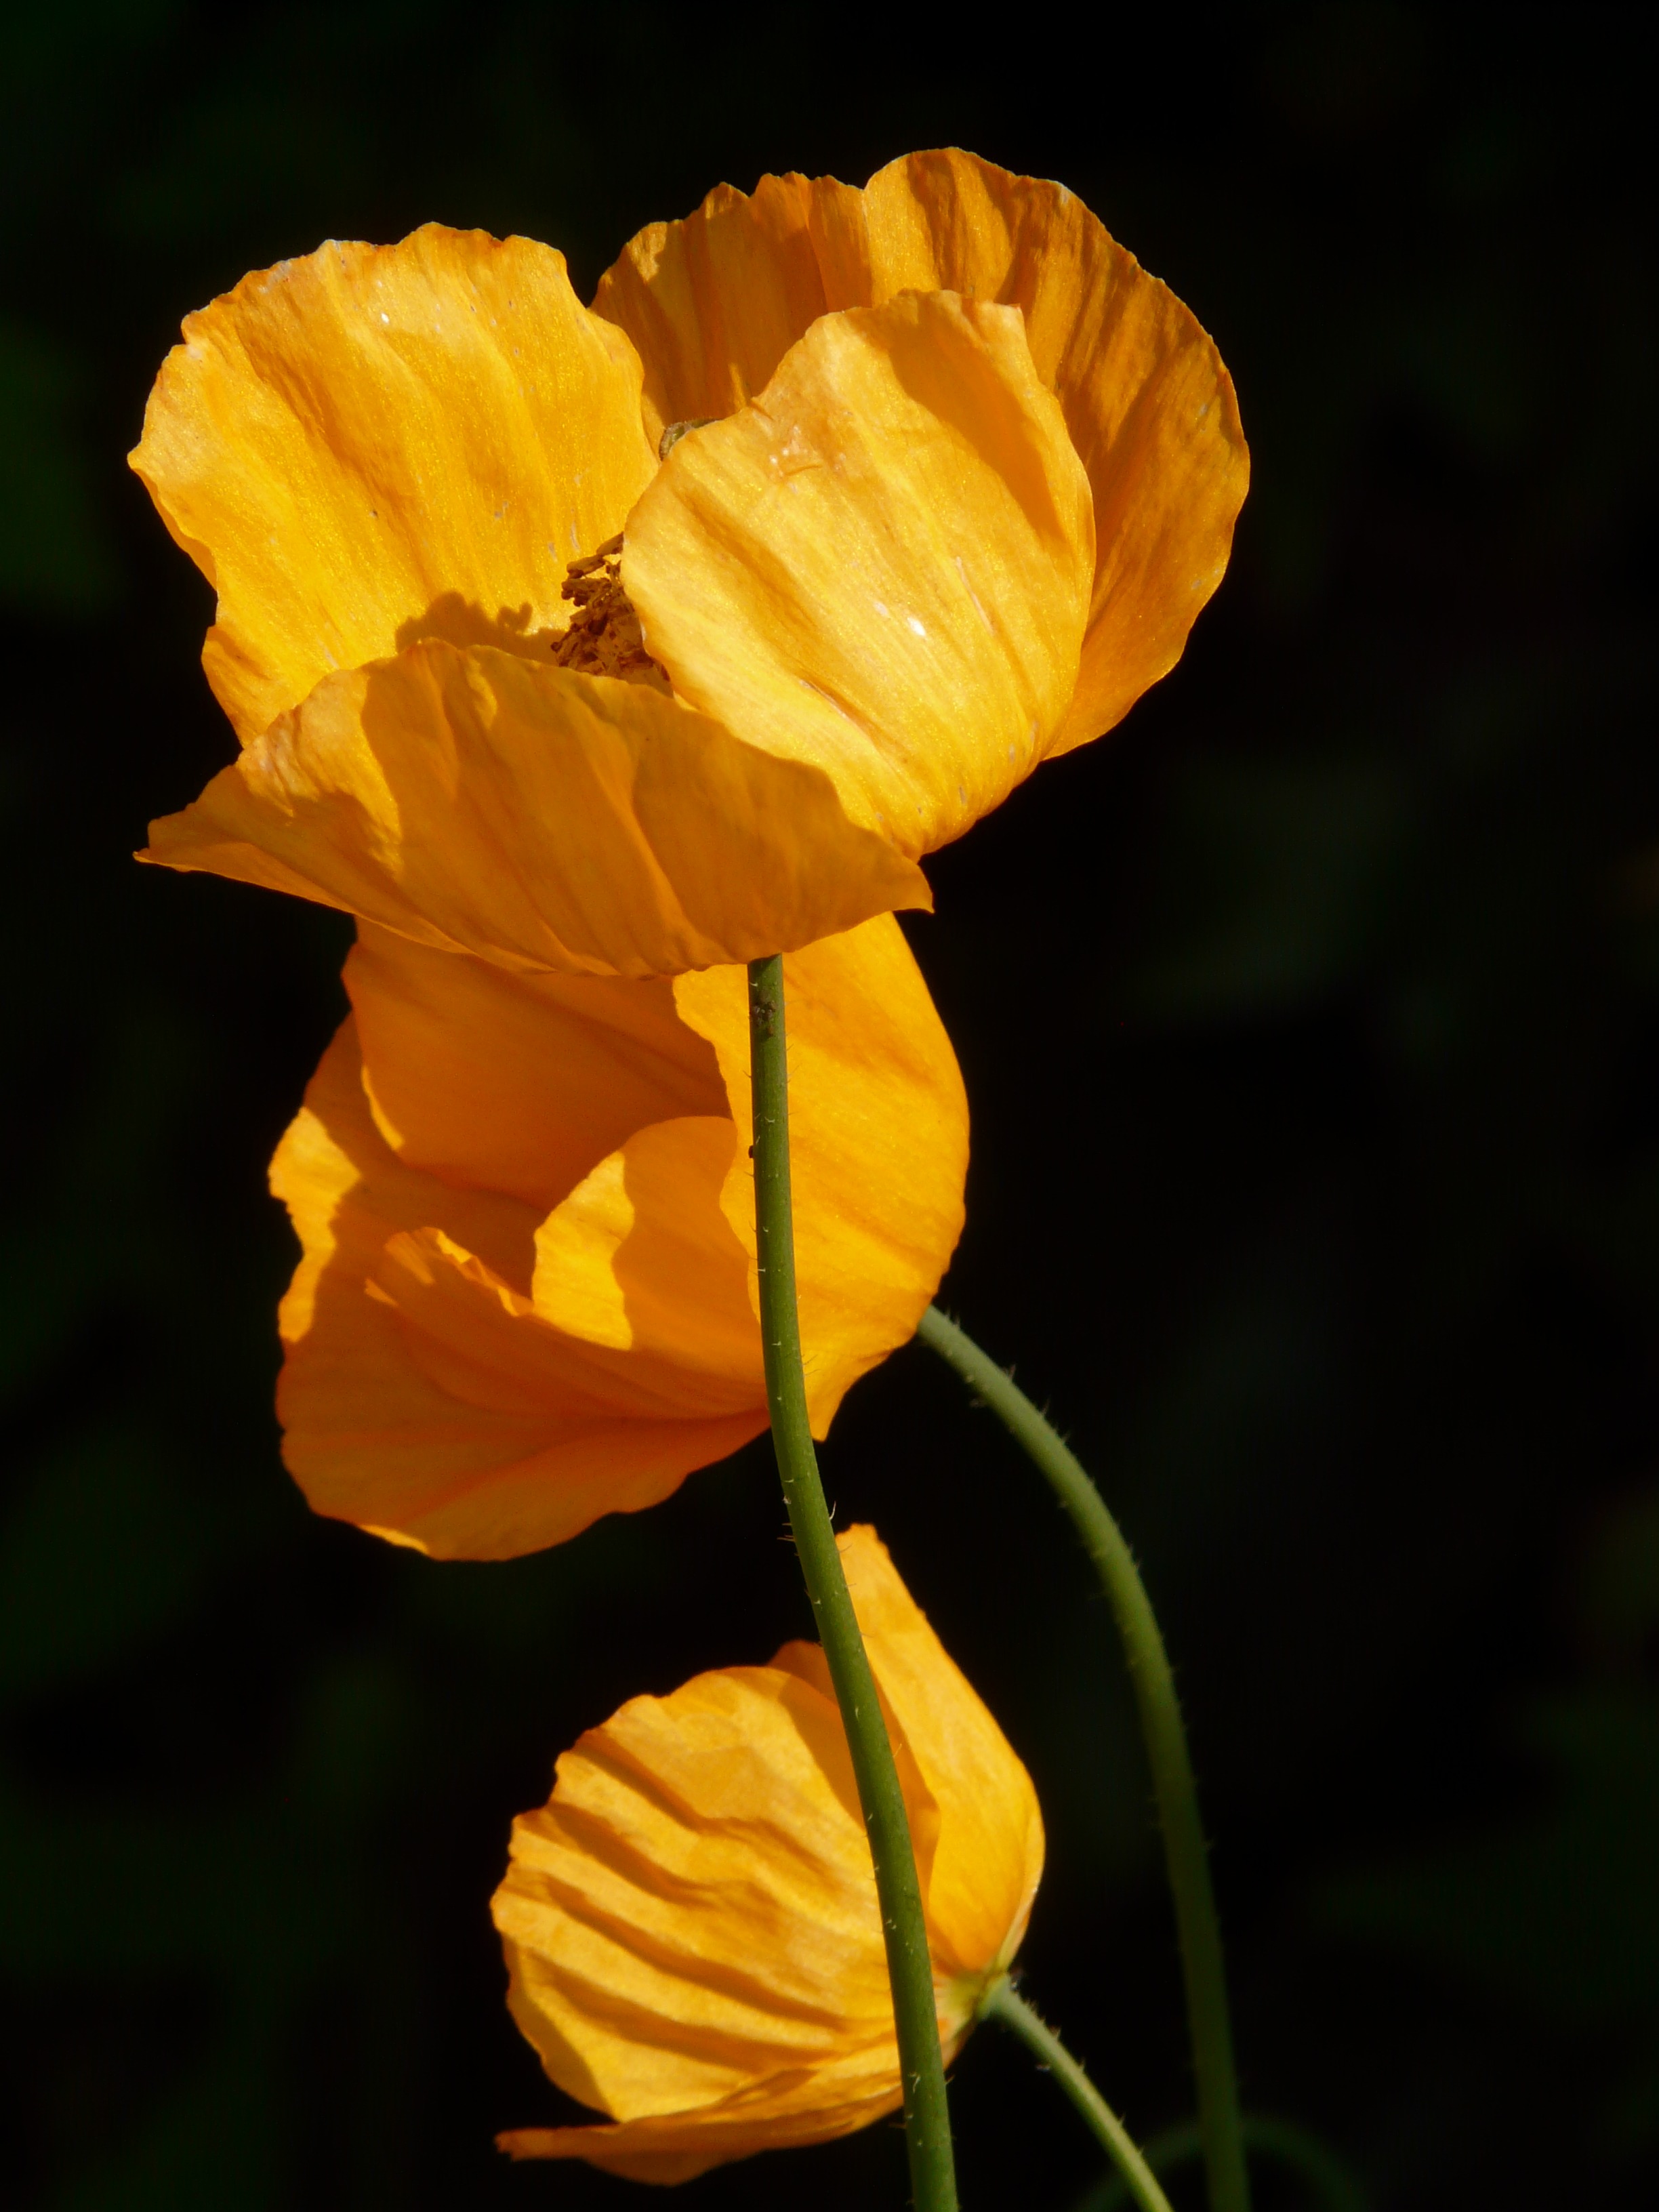
nature, blossom, plant, leaf, flower, petal, bloom, orange, botany, yellow, flora, wildflower, close up, poppy, back light, macro photography, ornamental plant, flowering plant, eschscholzia californica, plant stem, land plant, poppy family, iceland poppy